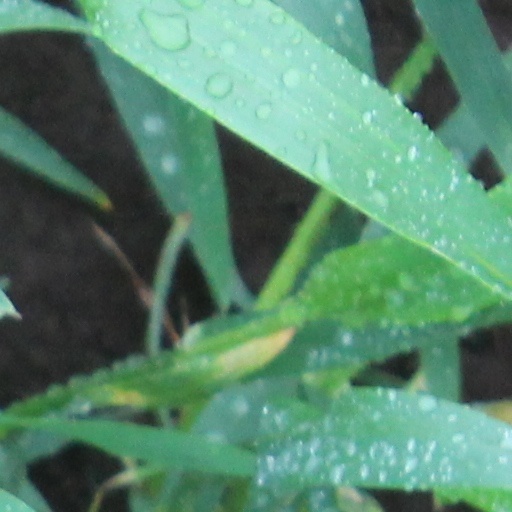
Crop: wheat